Tampere Tigers

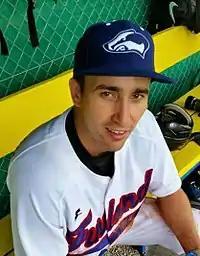

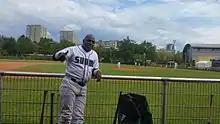

The Tigers have had a great selection of managers and coaches. Working together with the Club's board, their main objectives have always been the development of new talents and building up a competitive team for each season.